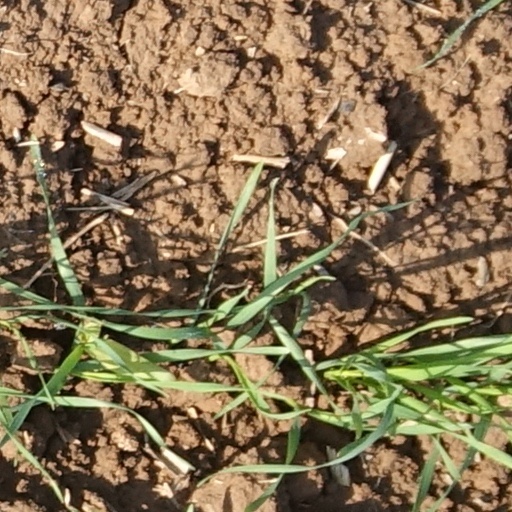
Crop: wheat